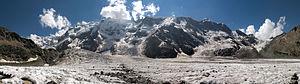
La muraille de Bezengui est un massif montagneux de dix-sept kilomètres de longueur situé dans la chaîne principale du Grand Caucase.